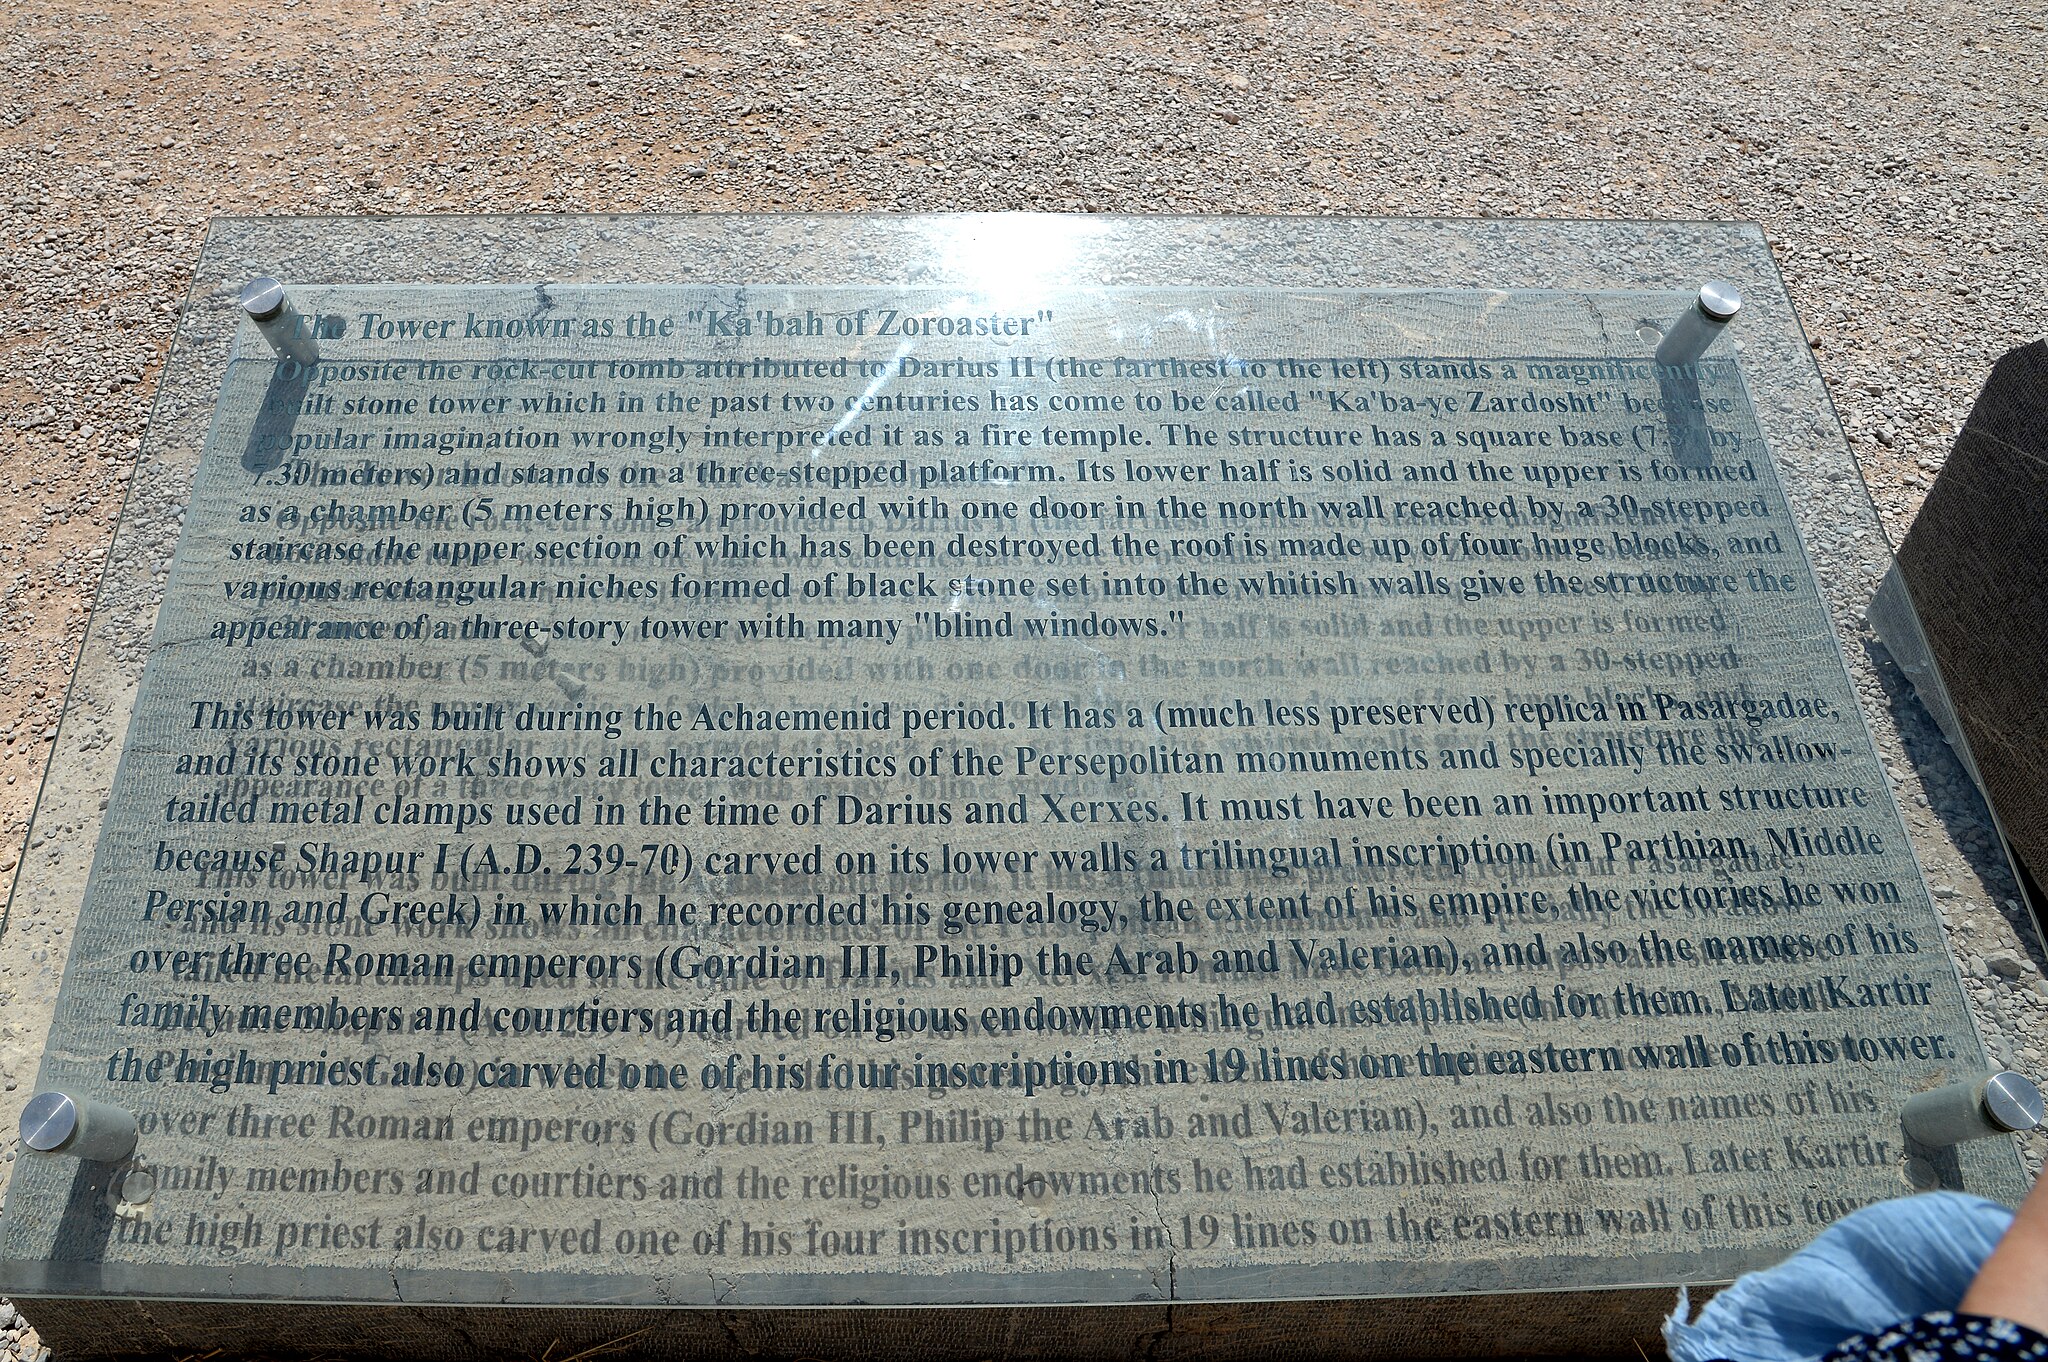
Title: Irnp110-Grobowce Naqsh-E Rustam
Description: Iran in 2018 (photographed by Wojciech Kocot)
Date: 12 January 2018
Categories: Ka'ba-ye Zartosht, Uploaded with pattypan, Self-published work, Iran in 2018 (photographed by Wojciech Kocot)